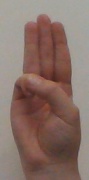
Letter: thaa